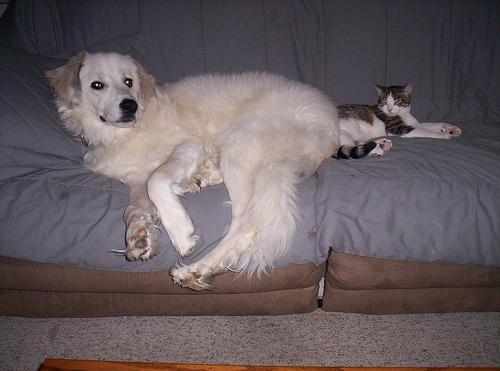
great pyrenees